Uxbridge

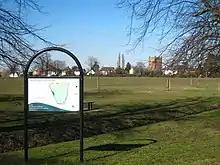
Uxbridge Common was reduced in size by the 1819 inclosures within Hillingdon Parish.

The Parliamentary Army garrisoned the town upon the outbreak of the English Civil War in 1642 and established their headquarters there in June 1647 on a line from Staines to Watford, although the king passed through Uxbridge in April 1646, resting at the Red Lion public house for several hours. Charles I met with representatives of Parliament at the Crown Inn in Uxbridge in 1645, but negotiations for the end of hostilities were unsuccessful due in part to the king's stubborn attitude. The town had been chosen as it was located between the Royal headquarters at Oxford and the Parliamentary stronghold of London.